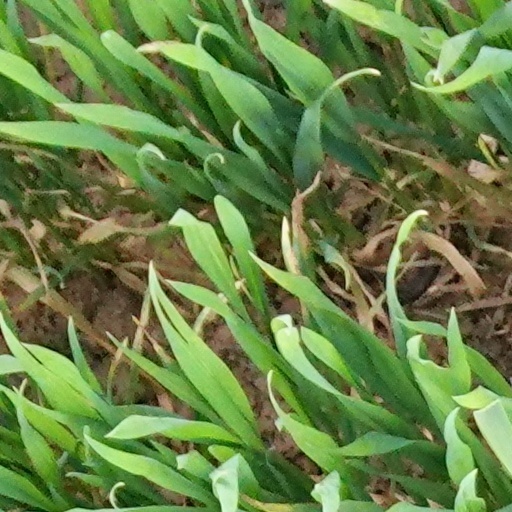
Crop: wheat